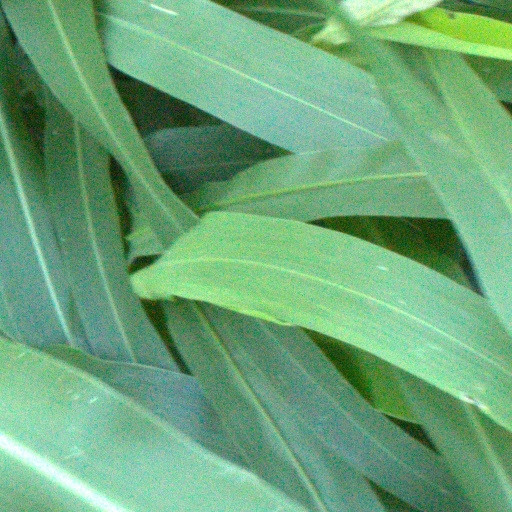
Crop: sorghum